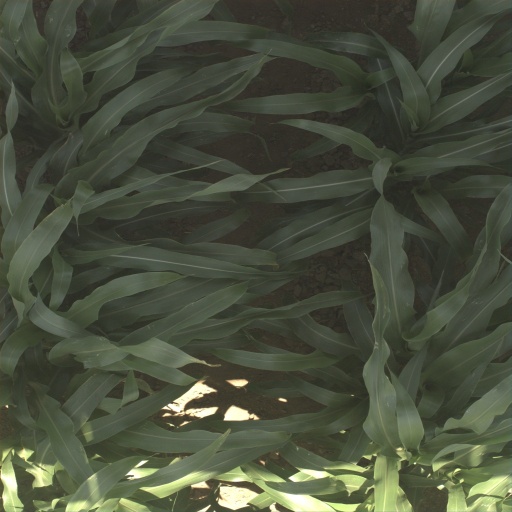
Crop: sorghum